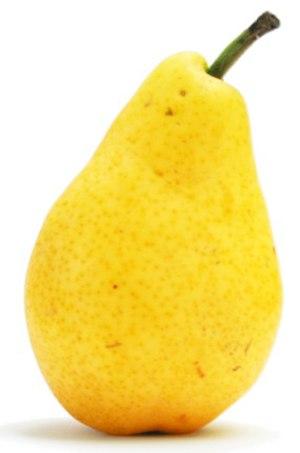
Une poire